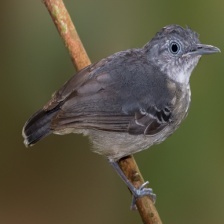
Species: ANTBIRD
Scientific name: THAMNOPHILIDAE